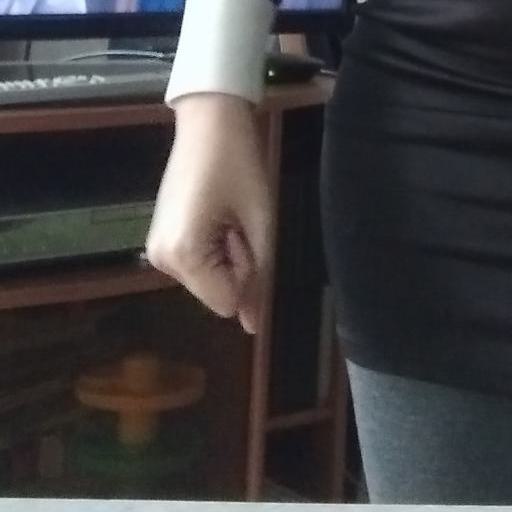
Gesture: no_gesture